Royal Library, Warsaw

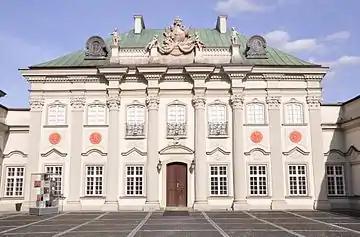
Royal Library at the Copper-Roof Palace in Warsaw

The Royal Library in Warsaw (Polish: "Biblioteka Królewska w Warszawie") is a prominent building located adjacent to the Royal Castle in Warsaw, Poland. Constructed between 1779 and 1783, the library was designed by architects Dominik Merlini and Jan Chrystian Kamsetzer to house the royal book collection of King Stanisław August Poniatowski, the last sovereign King of Poland.